National Guardian

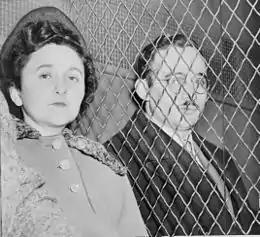
The "National Guardian" was influential in assisting the defense of accused Soviet spies Ethel and Julius Rosenberg, who were ultimately convicted and executed in June 1953.

"The National Guardian" revisited several themes with regularity in its news coverage throughout the 1950s and 1960s. Chief among these was the publication's opposition to the Cold War and militarism, with the paper serving as one of the few public voices that stood in opposition to the Korean War. The paper also supported emerging anti-colonial movements in Africa and Asia, with reporters dispatched abroad to provide first-hand coverage of these revolutionary movements.